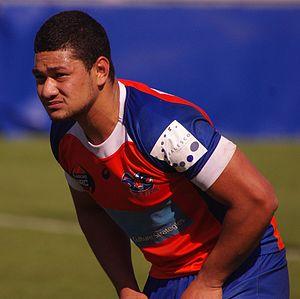
Henry Taefu, né le 2 avril 1993 à Apia, est un joueur de rugby à XV international samoan évoluant au poste de centre. Il joue depuis 2018 avec la Western Force en Global Rapid Rugby.